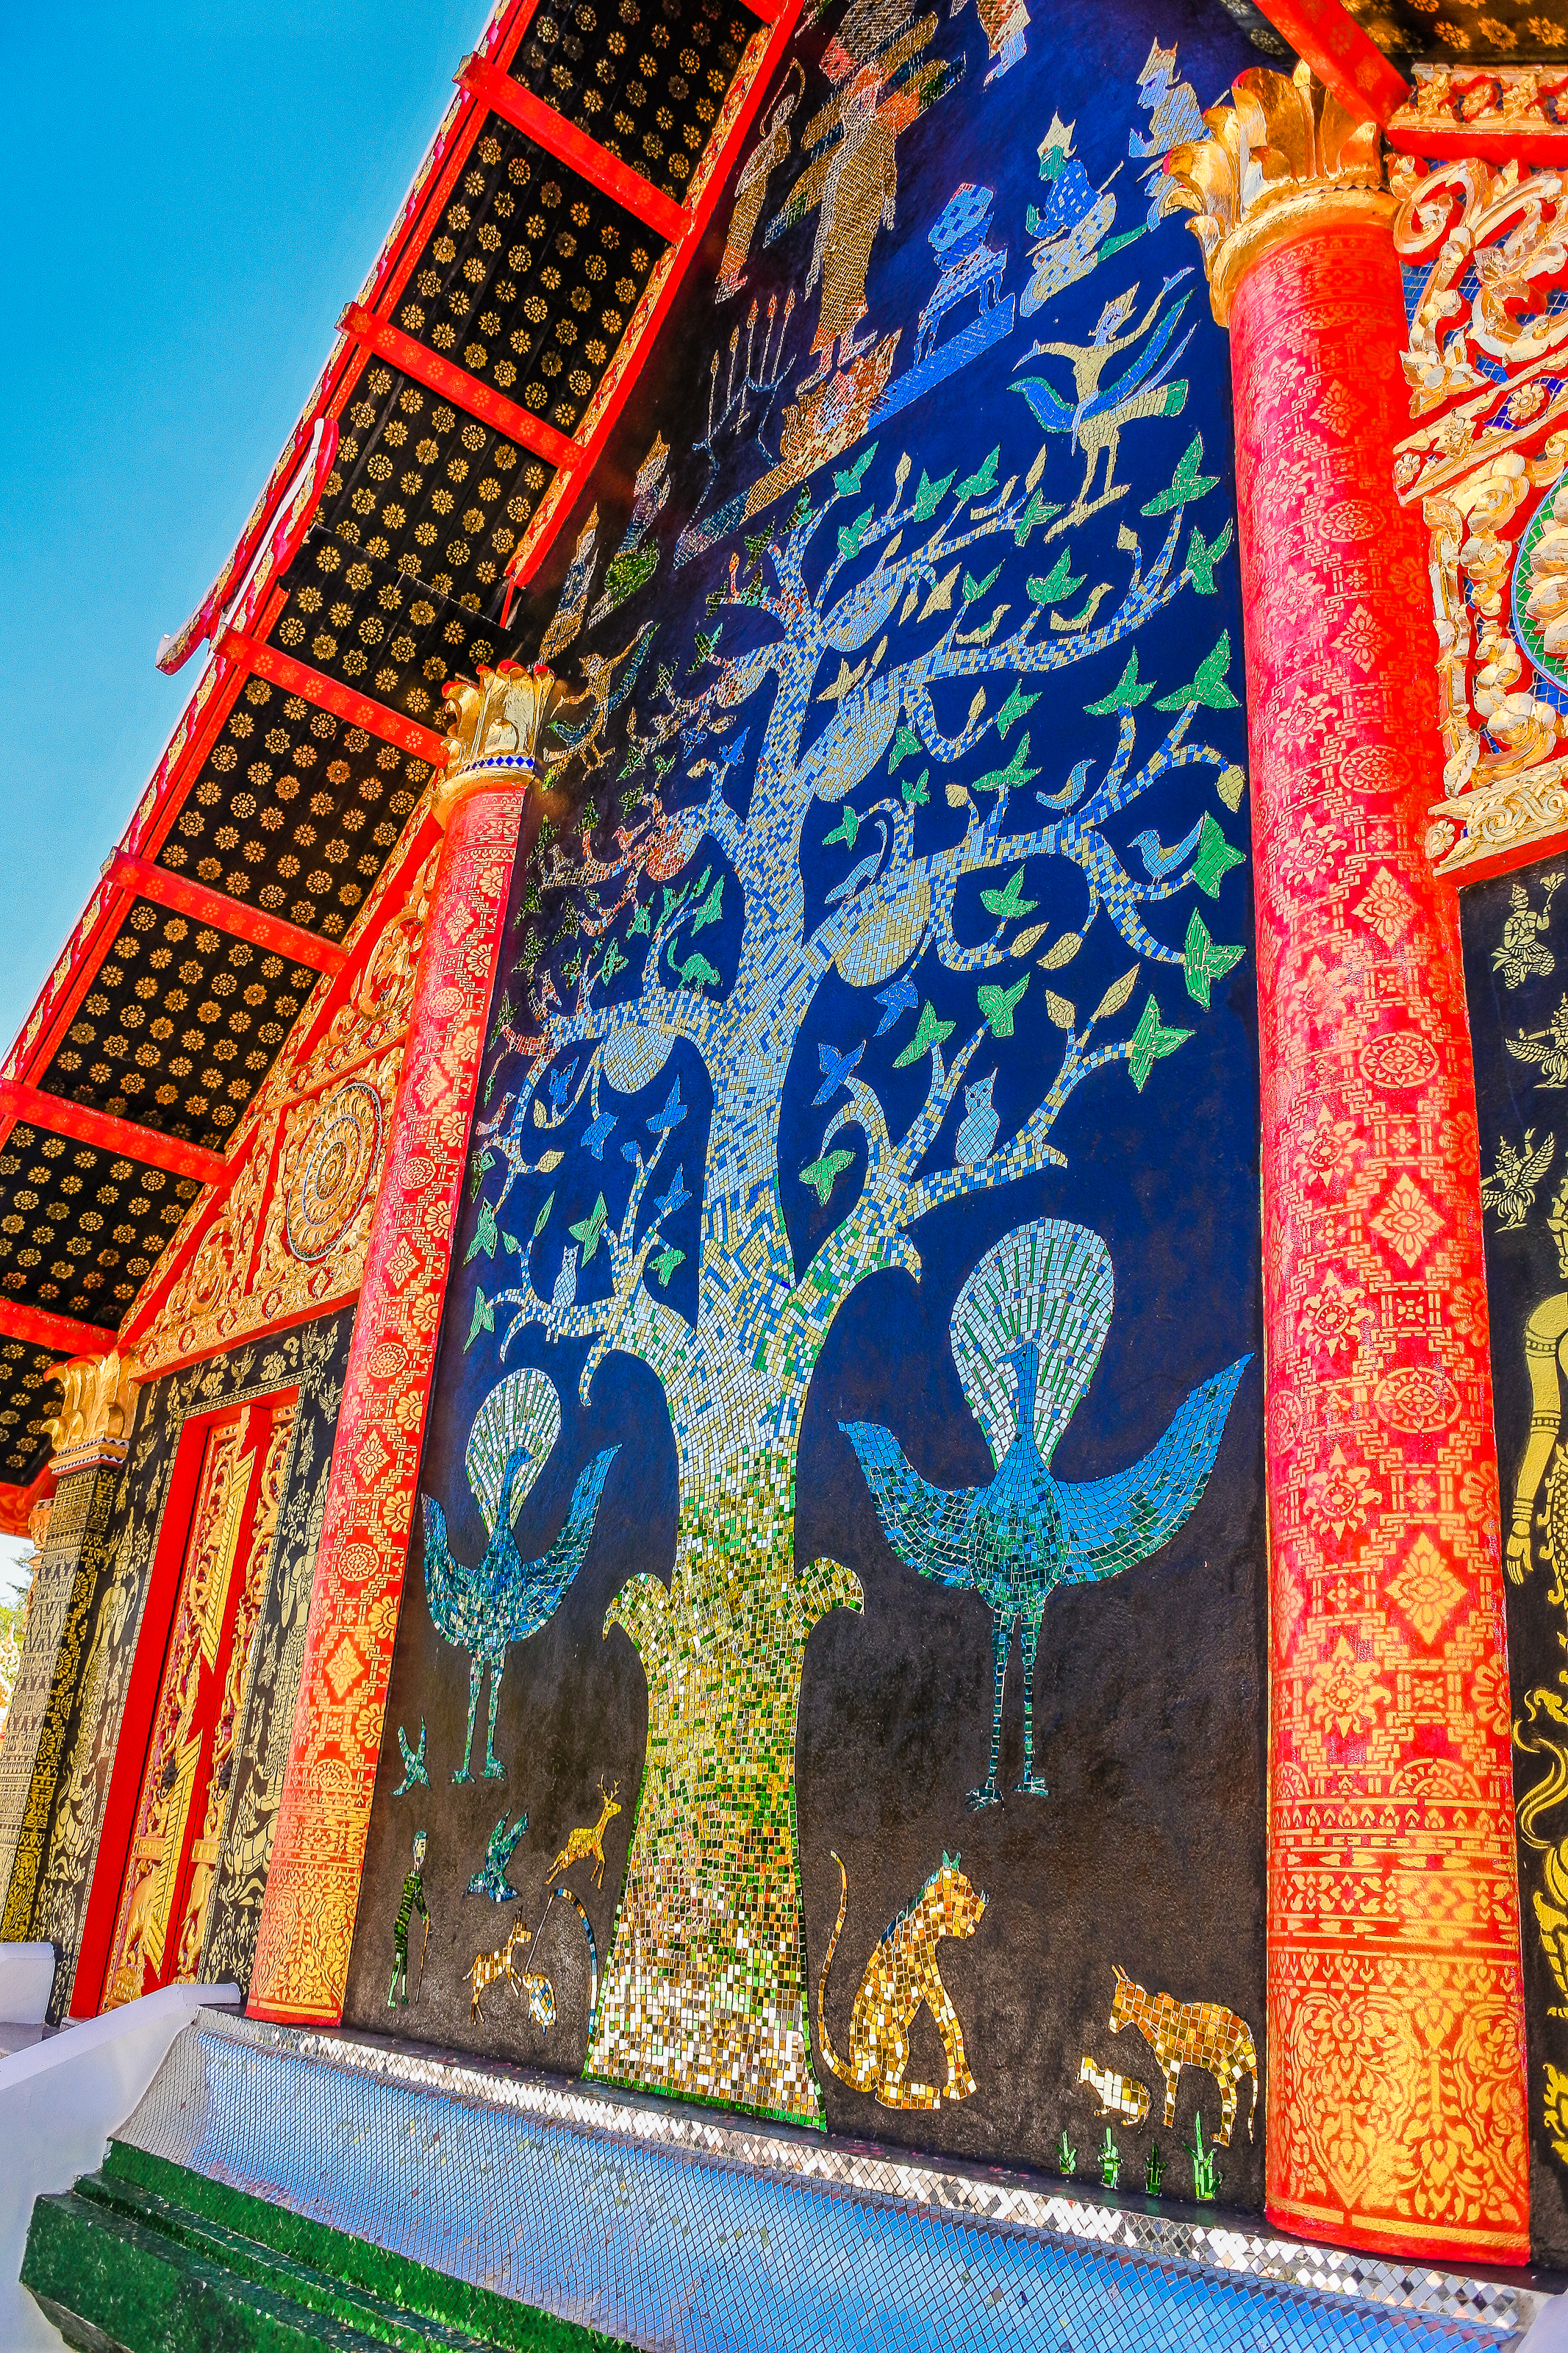
bright, kalasin, building, province, buddha, thailand, antique, place, landmark, wat wang kham, architecture, art, reflection, learn, old, wong, asia, asian, thai, buddha statue, wat, buddhism, ancient, people, religion, traditional, wang, culture, buddhist, khao, temple, kham, travel, southeast, majorelle blue, blue, place of worship, textile, shrine, world, pattern, facade